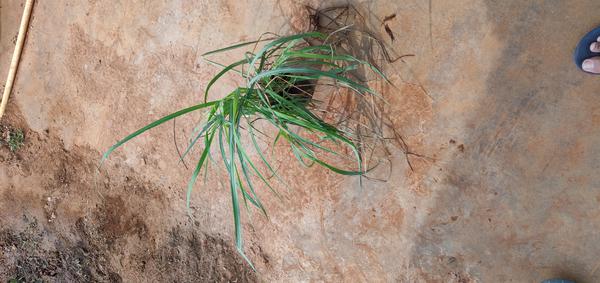
Plant: Lemon_grass